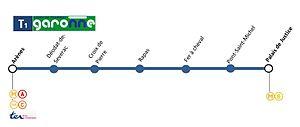
ligne garonne toulouse
La ligne T1 du tramway de Toulouse est la première ligne du nouveau réseau de tramway de l'agglomération toulousaine. Elle relie Toulouse à Beauzelle, via Blagnac.